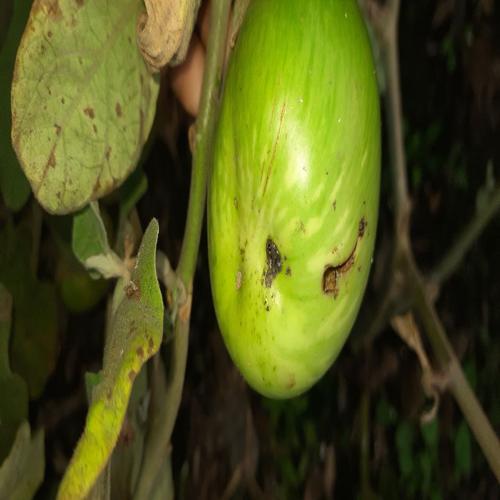
Label: Shoot and Fruit Borer